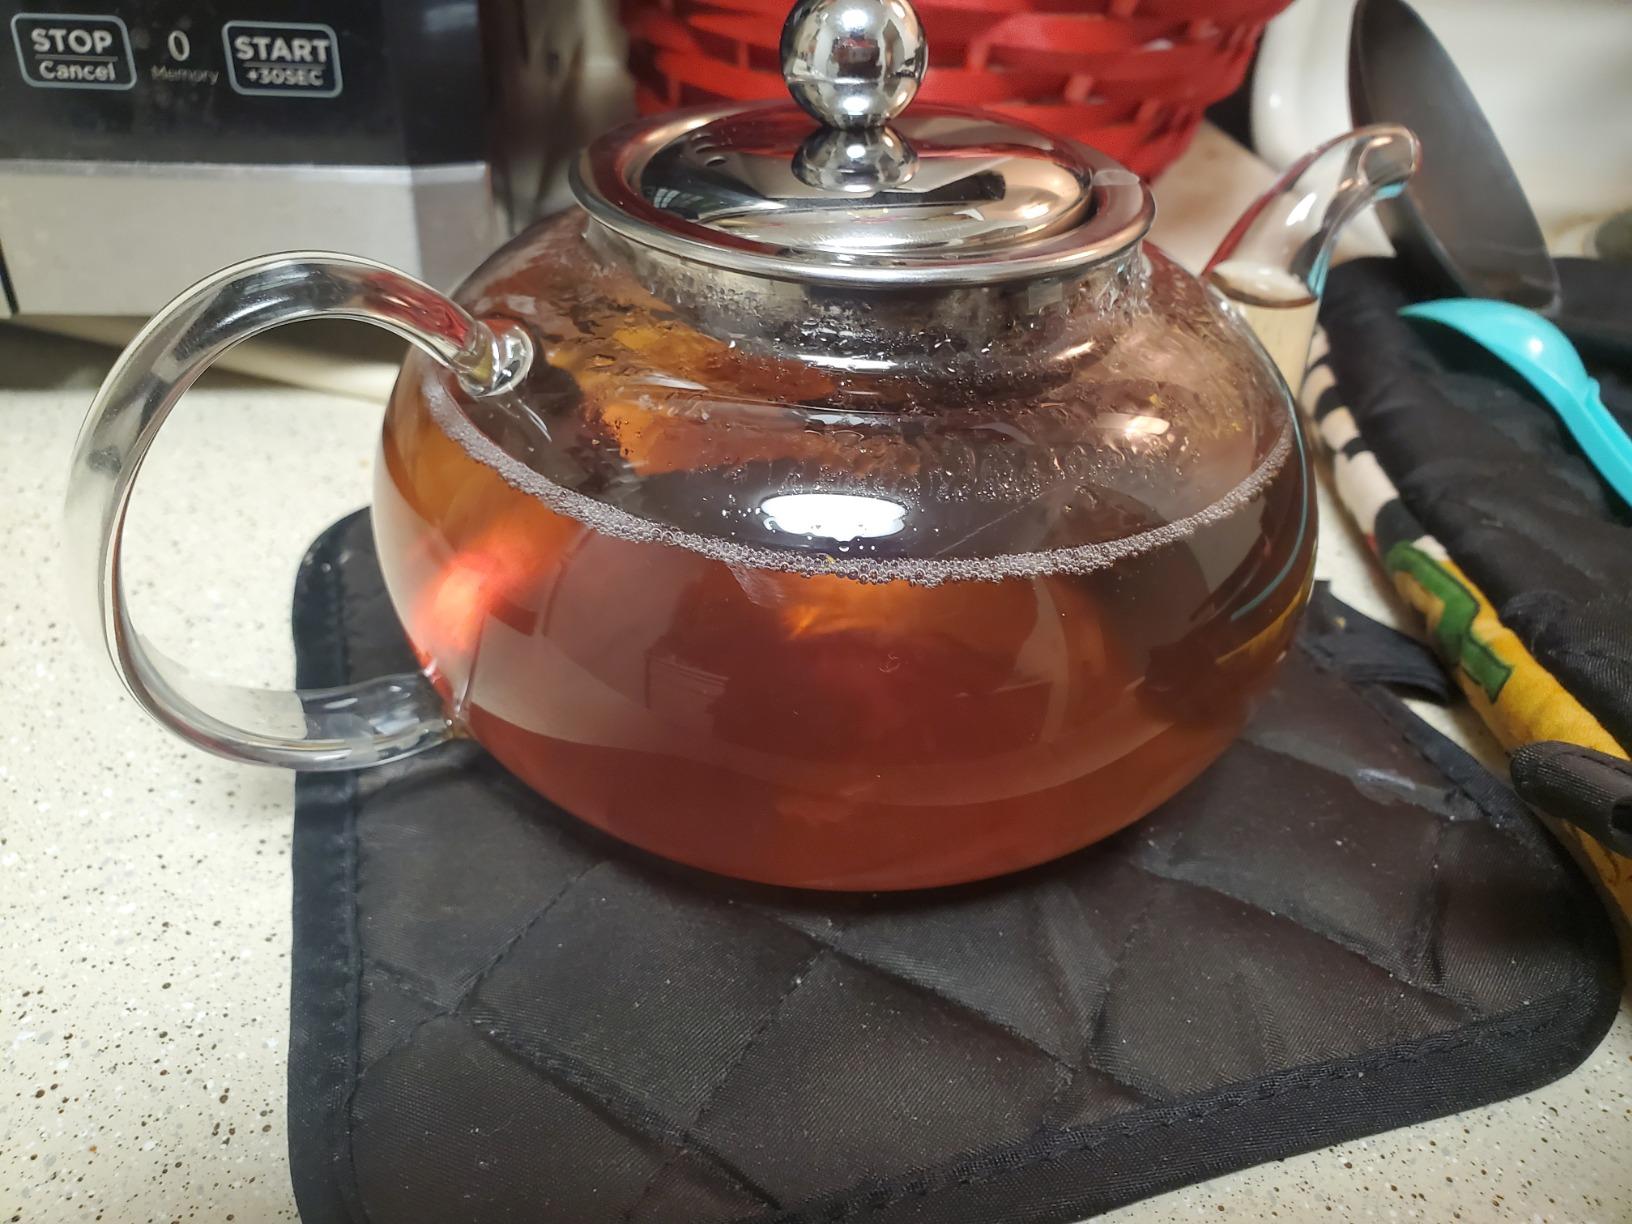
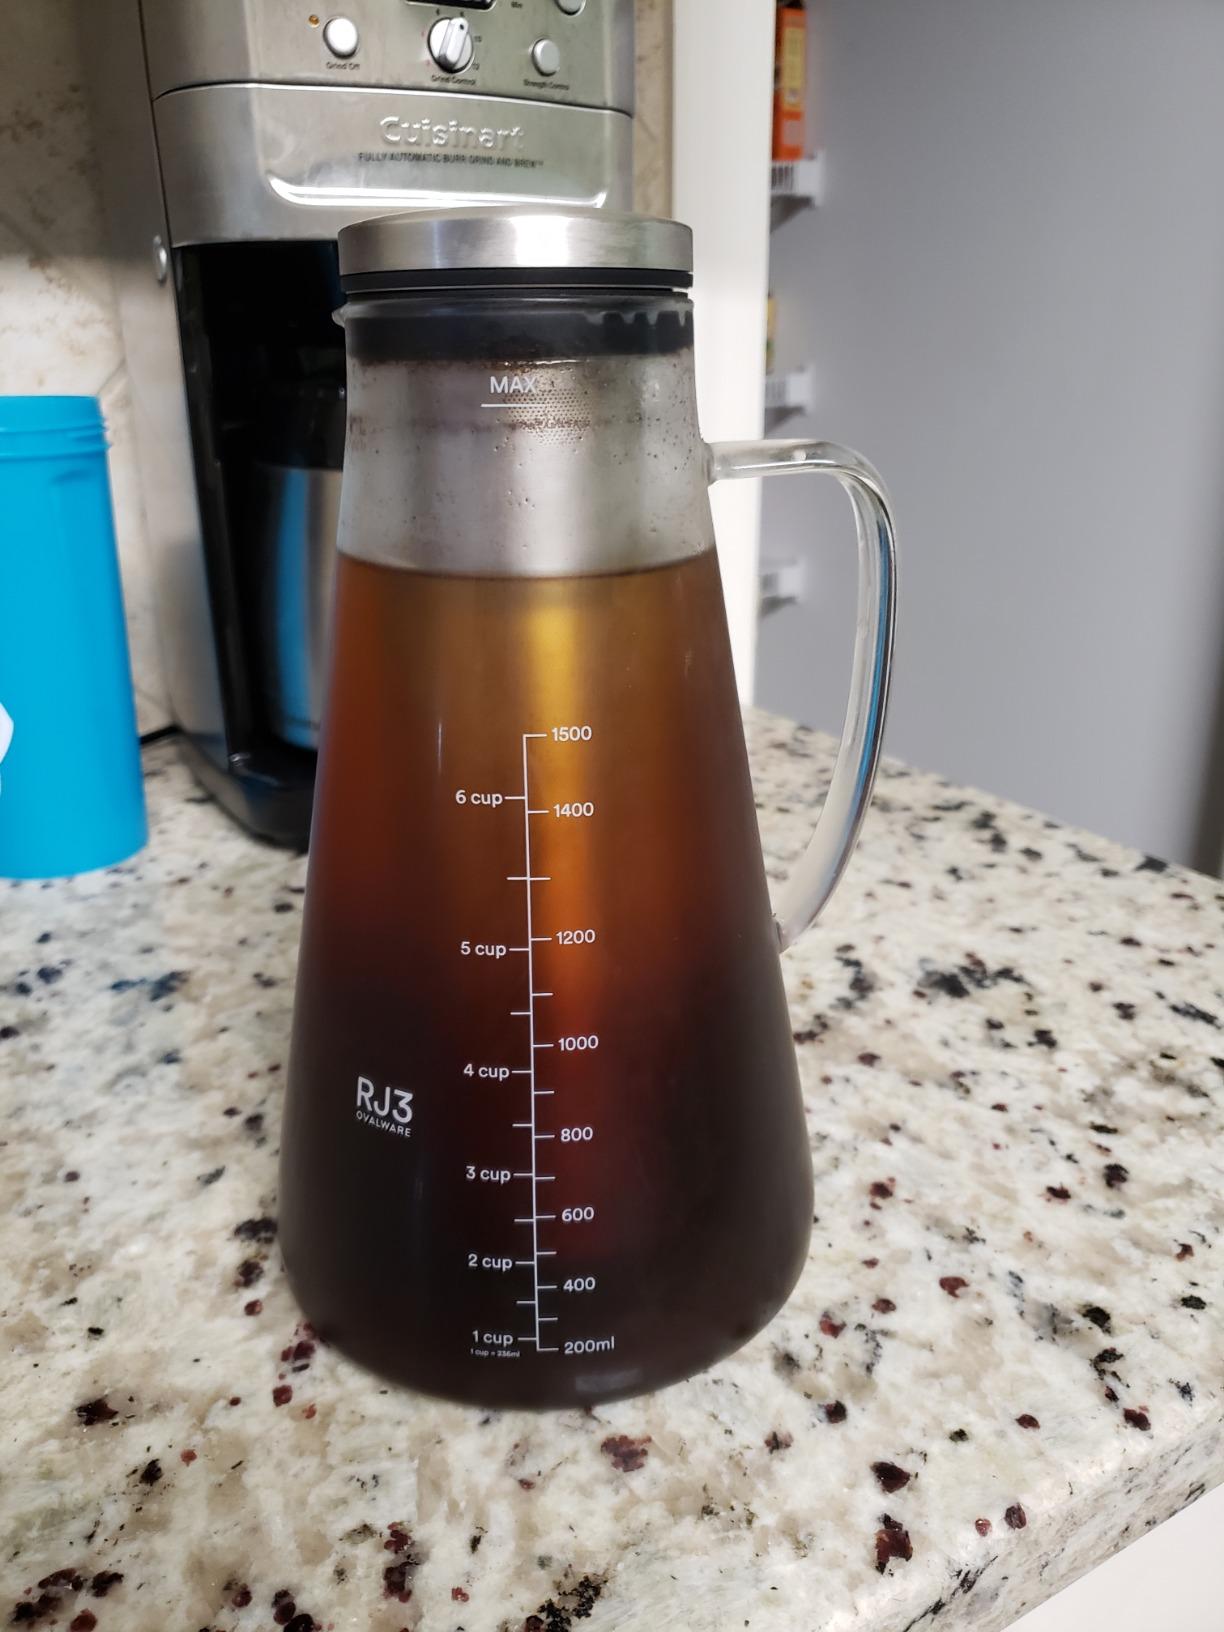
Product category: items_tea
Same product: no